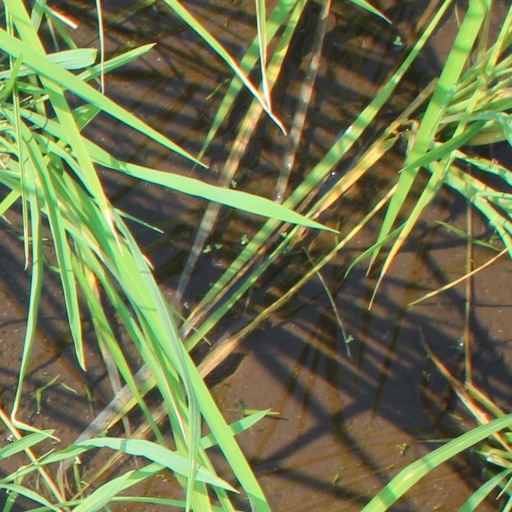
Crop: rice